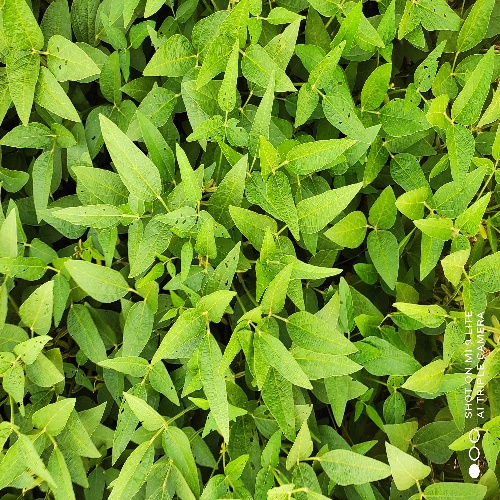
Label: Caterpillar